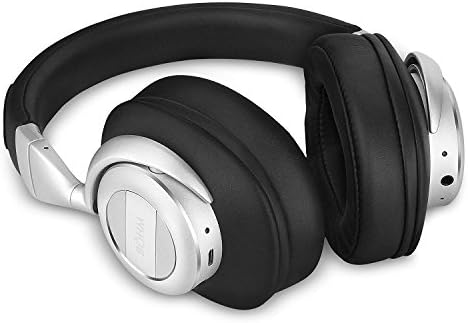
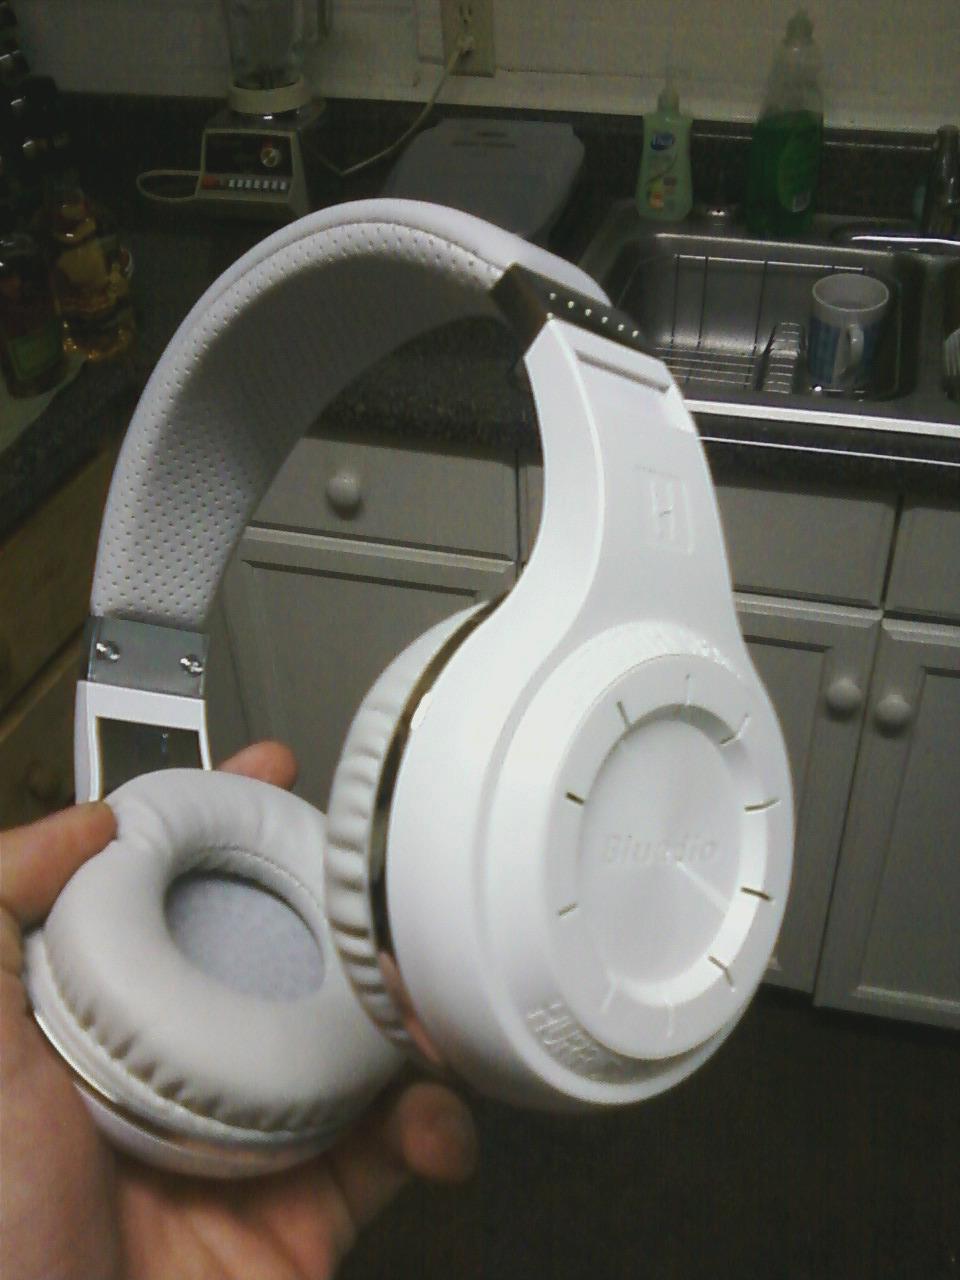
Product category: headphones
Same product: no